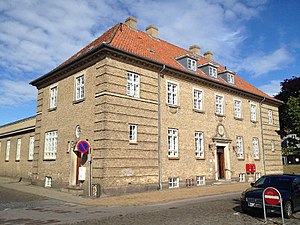
Paul Christiansen (arkitekt) / Værker
Haderslev Posthus
Paul Christiansen født, den 6. marts 1807 i Haderslev, død den 28. april 1893 i New York, USA, var en murer- og bygmester.